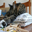
Label: cat